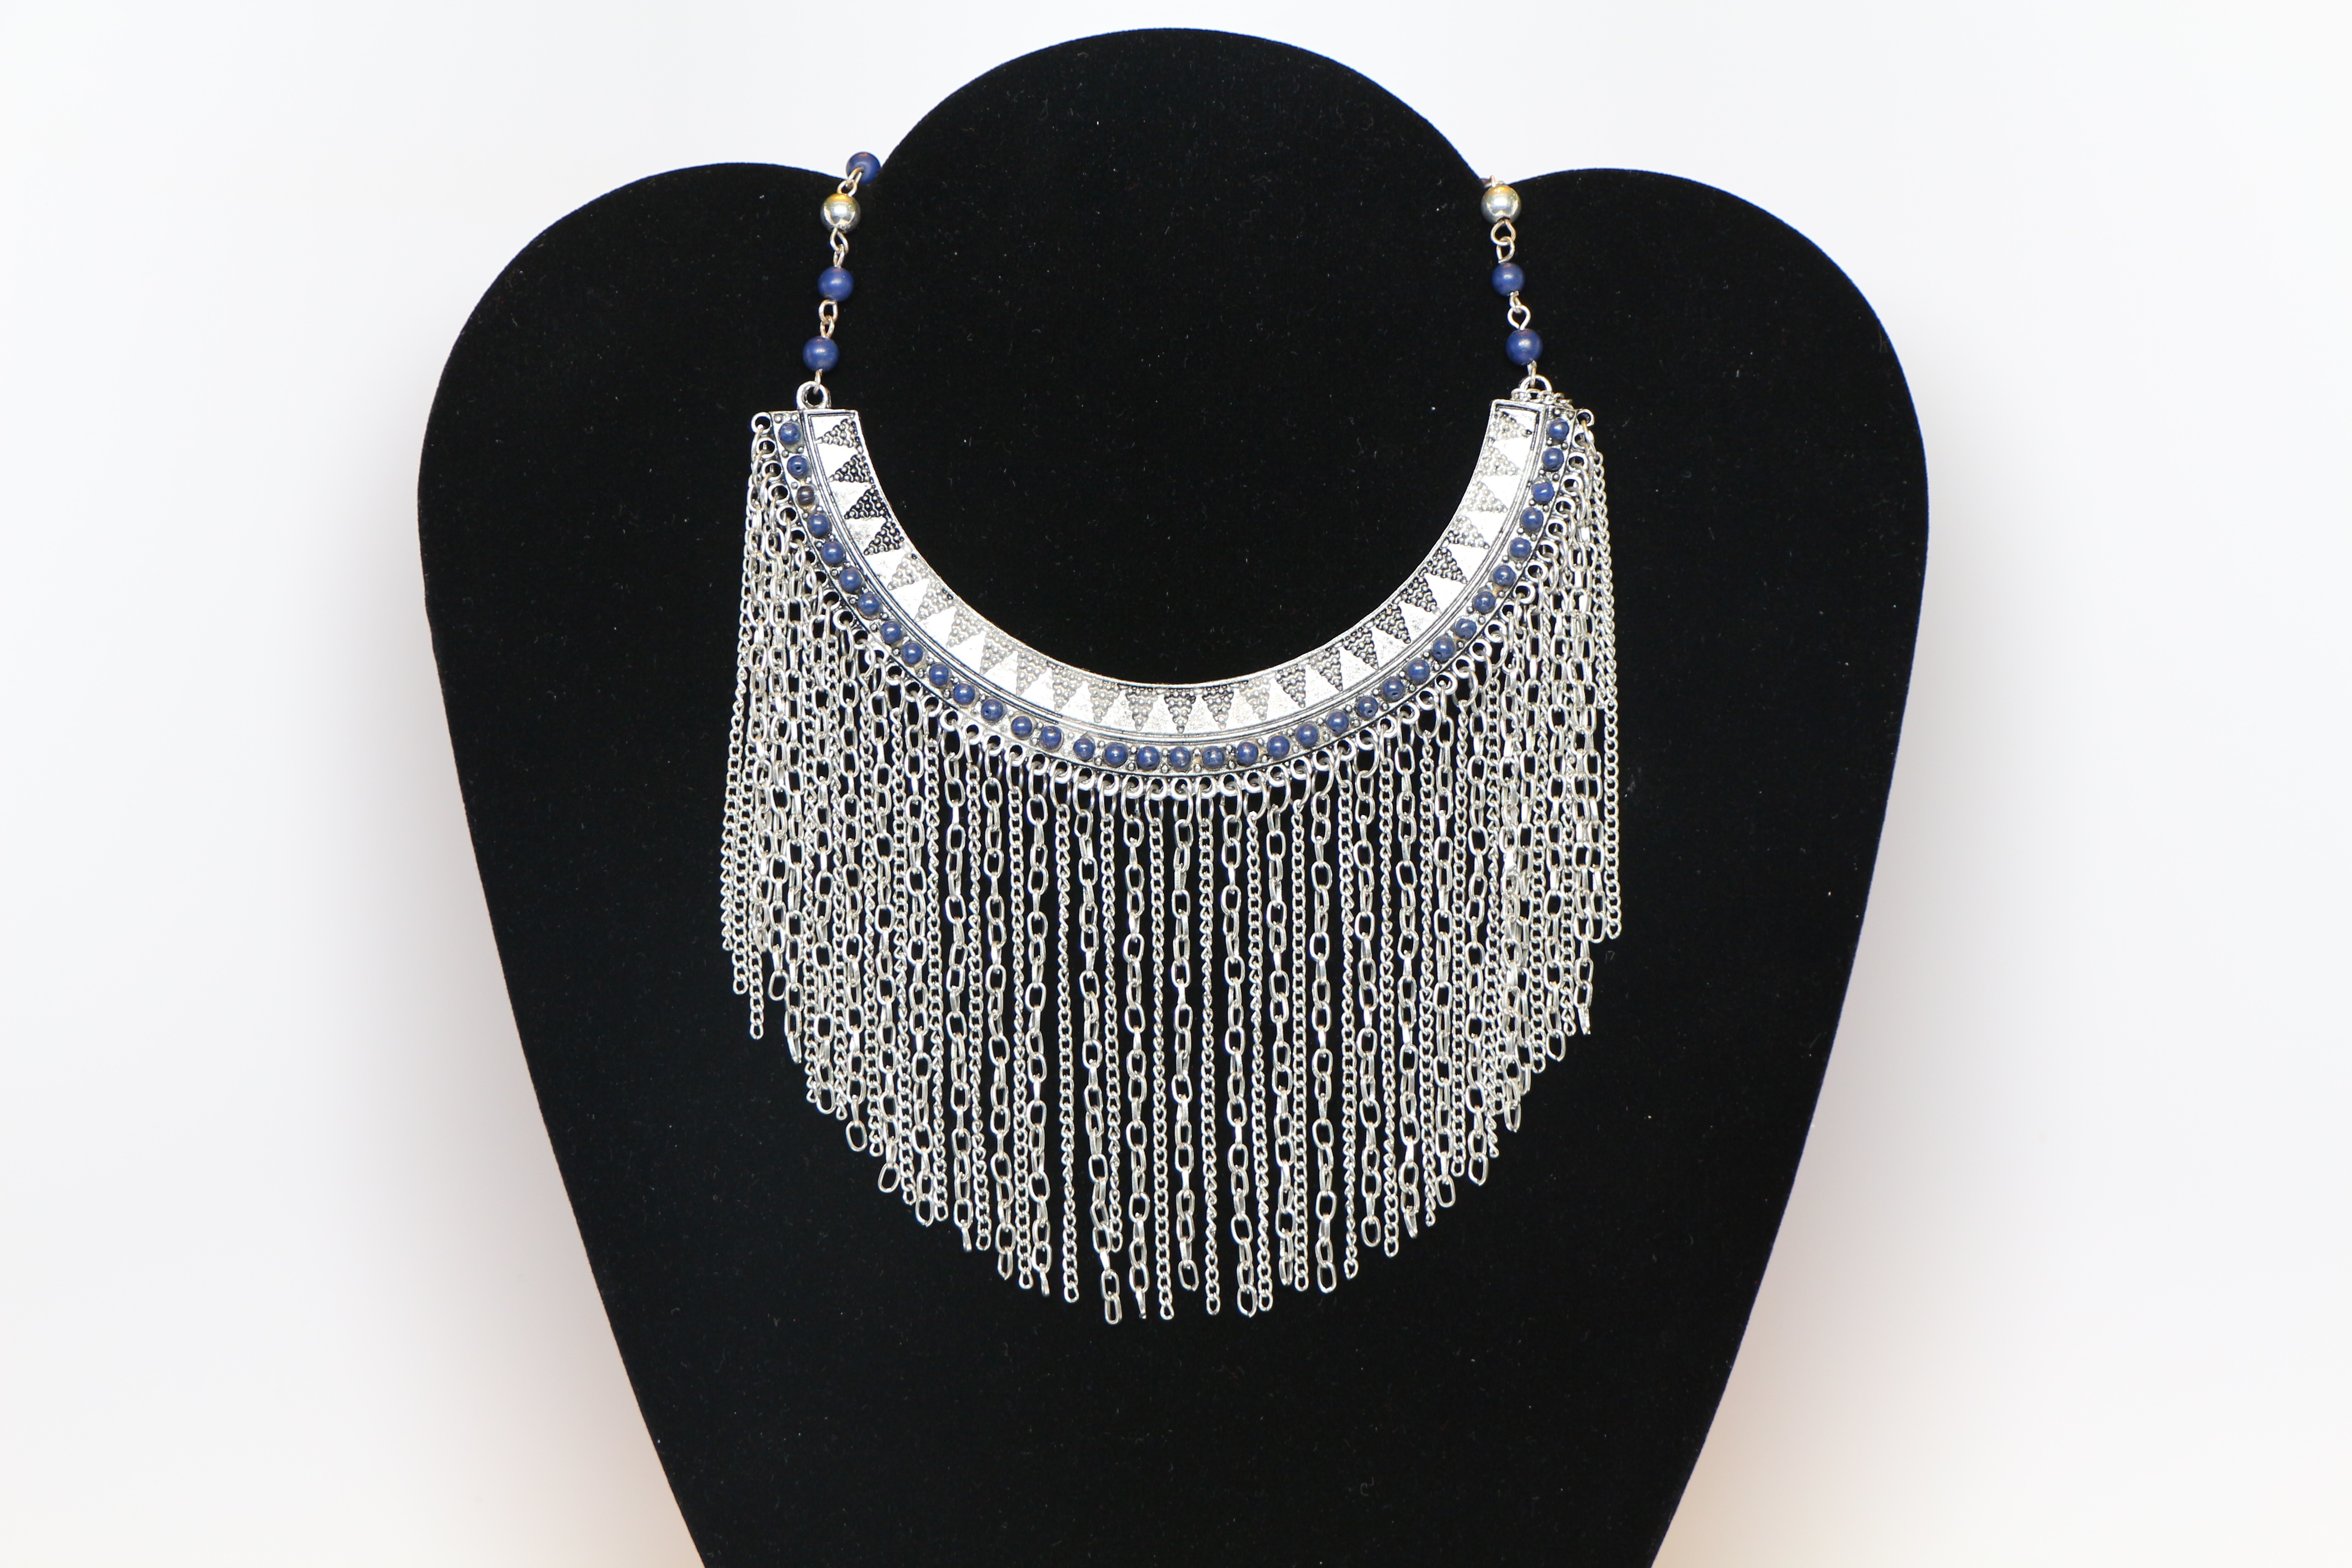
chain, metal, clothing, jewelry, necklace, jewellery, art, silver, neck, shining, fashion accessory